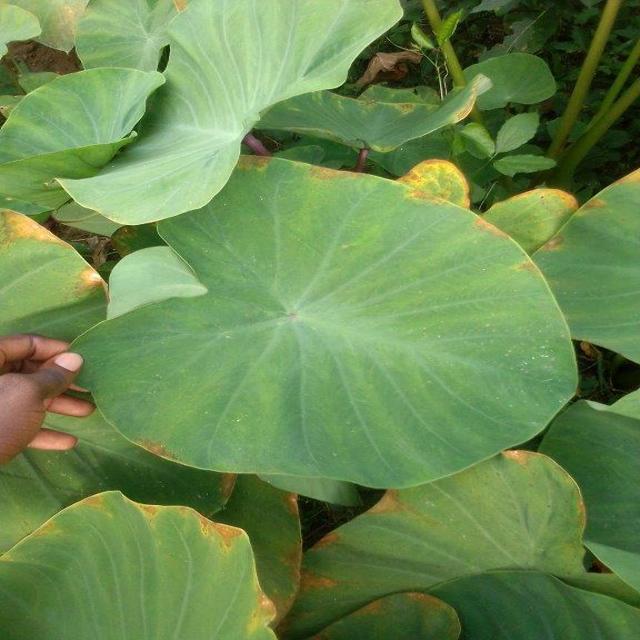
Label: Healthy